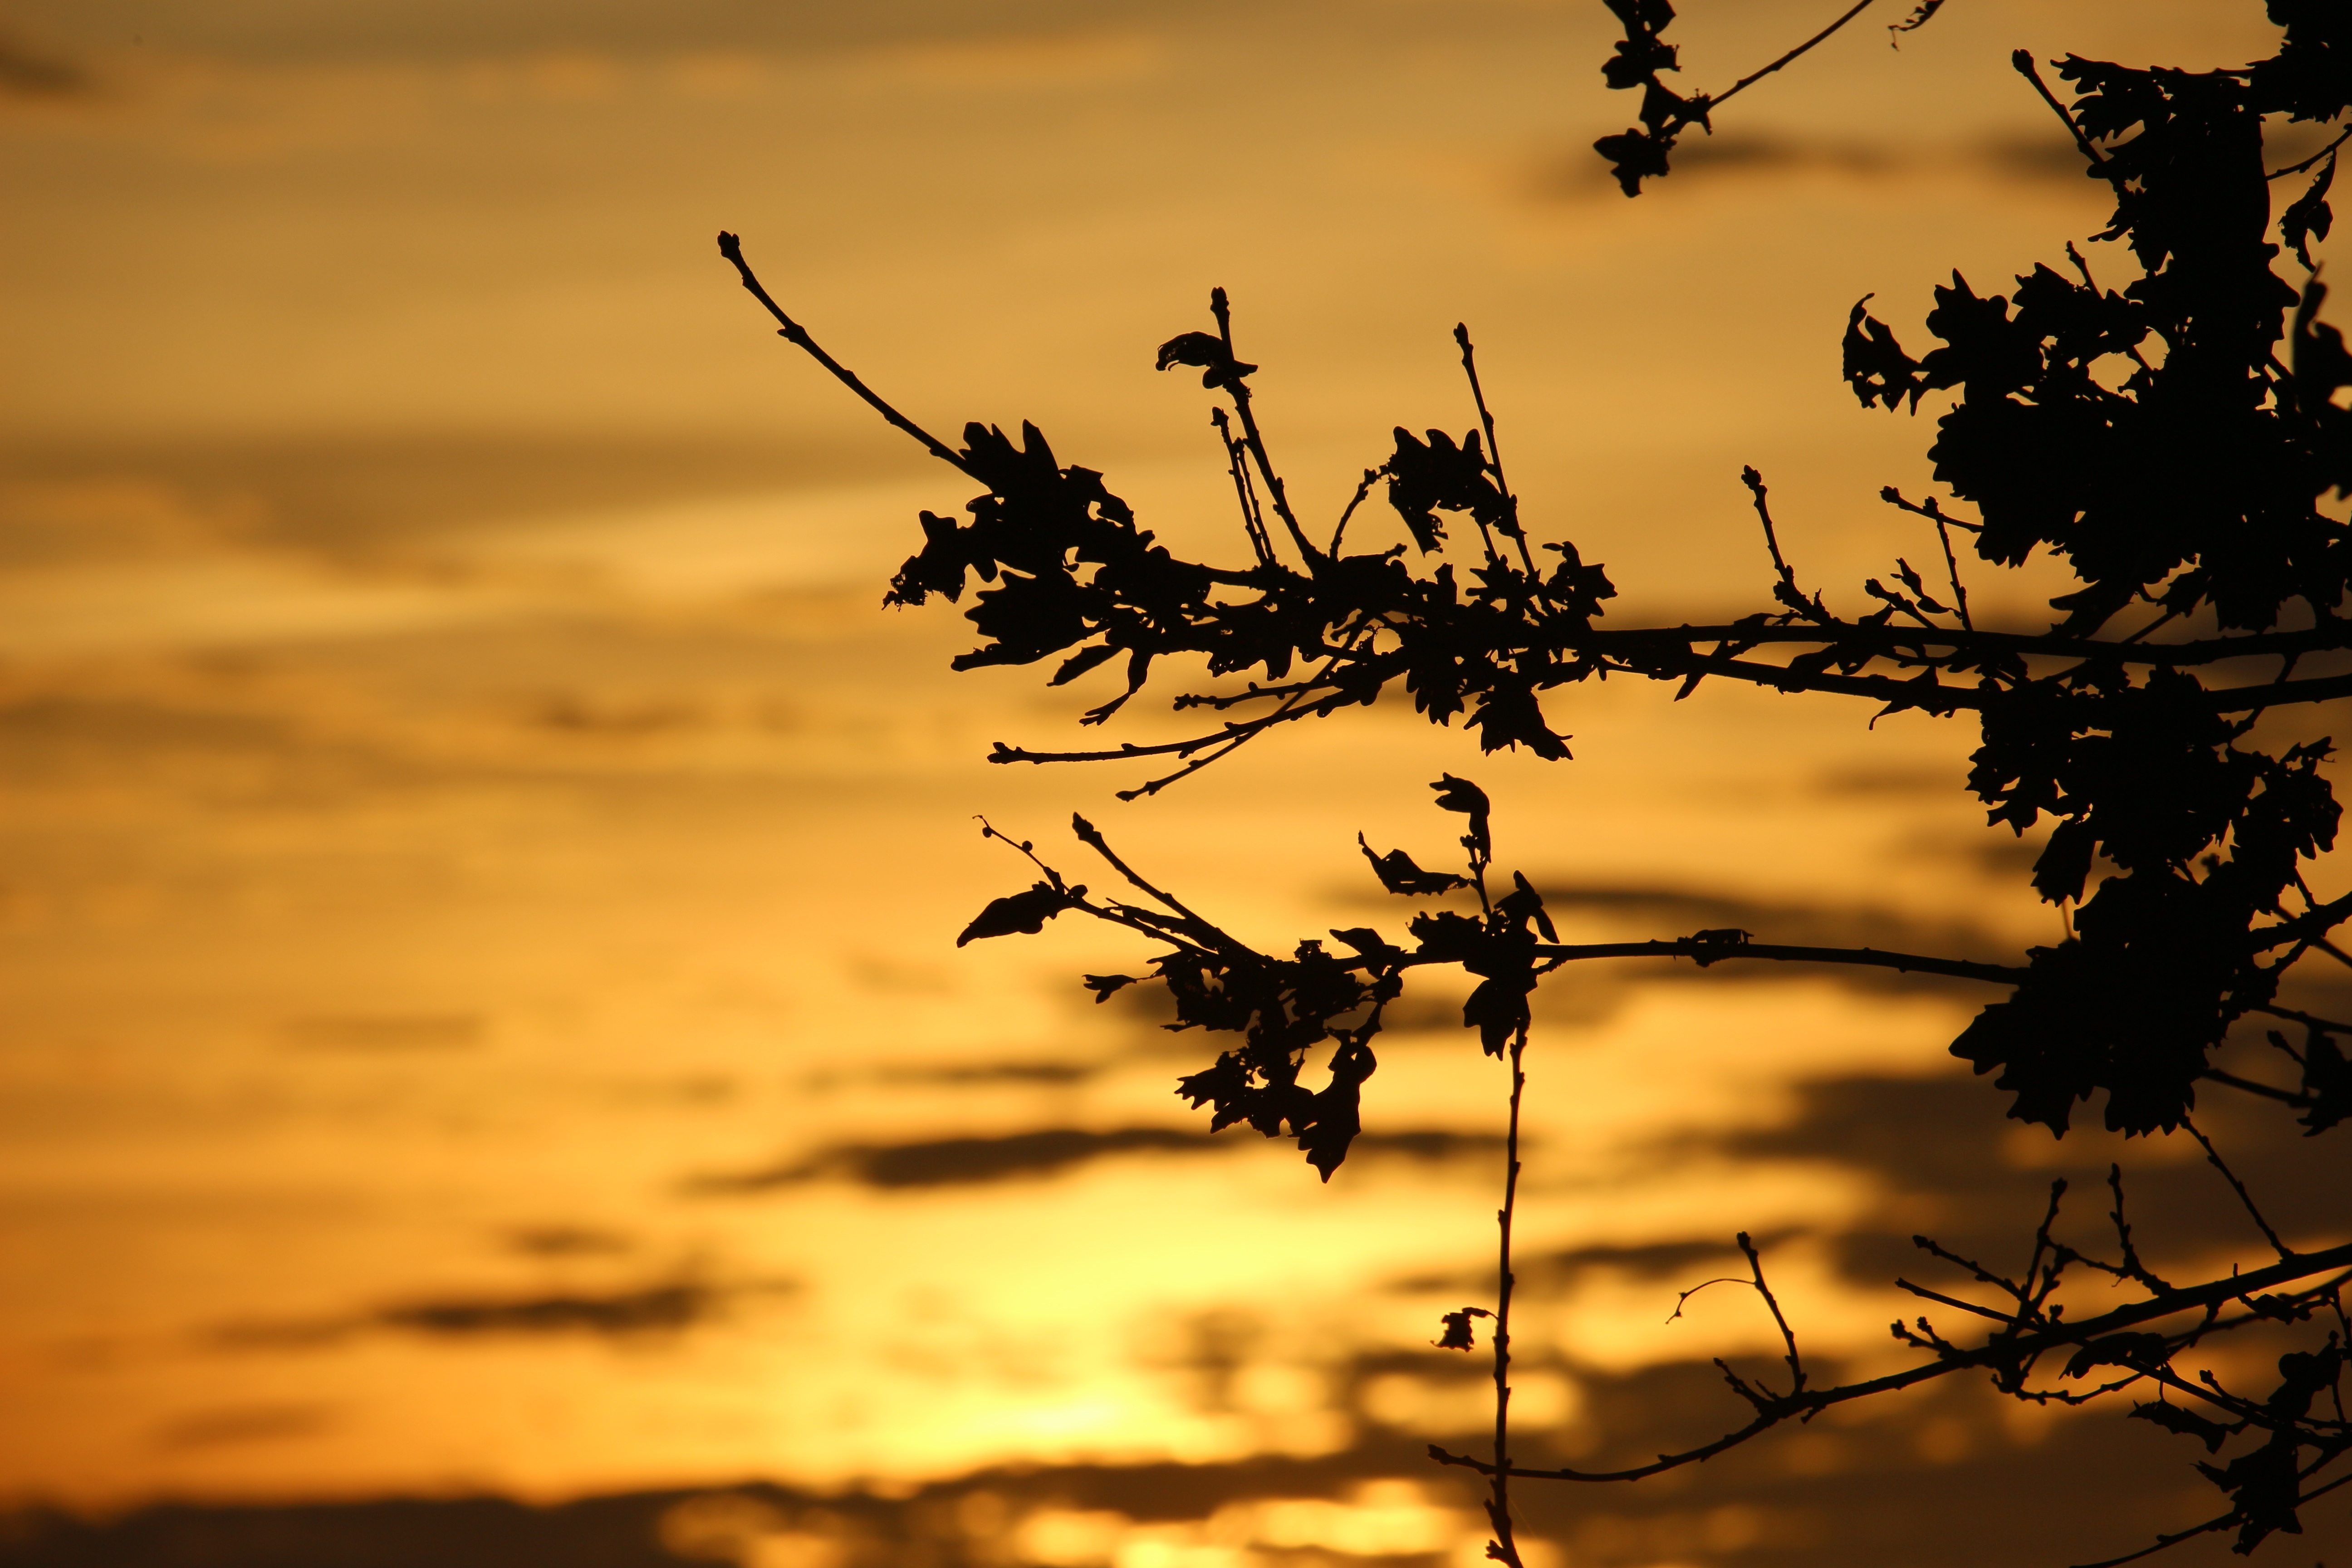
tree, nature, branch, silhouette, plant, sky, sun, sunrise, sunset, sunlight, morning, leaf, flower, dawn, dusk, evening, reflection, autumn, twig, aesthetic, abendstimmung, evening sky, setting sun, woody plant